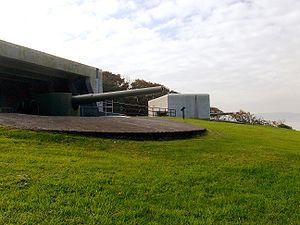
Cette liste des musées d'Irlande du Nord contient des musées qui sont définis dans ce contexte comme des institutions qui recueillent et soignent des objets d'intérêt culturel, artistique, scientifique ou historique. Leurs collections ou expositions connexes disponibles pour la consultation publique. Sont également inclus les galeries d'art à but non lucratif et les galeries d'art universitaires. Les musées virtuels ne sont pas inclus.